Beach volleyball

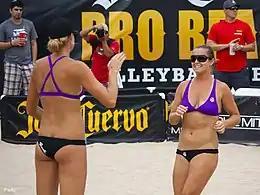
US women's team has cited several advantages to bikini uniforms, such as comfort while playing on sand during hot weather. Photo shows US national team players (Jennifer Fopma (left) and Brooke Sweat) in their uniforms.

Note: For some teams, closed fist and open hand signals have the opposite meaning of blocking. If the partner is showing the closed fist the blocker should block "ball" and open hand means that the blocker should "pull off" the net.